Perciphull Campbell

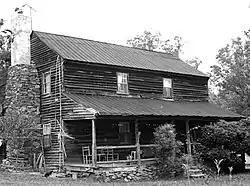
Perciphull Campbell House in 1981

Perciphull built his first home on Hunting Creek in about 1820. This property included a smoke house, main house in the I-frame style, grist mills powered by the Hunting Creek using tubs, slaves, and later a covered bridge over the Hunting Creek. The principal crops on the estate were wheat, rye, oats, and corn (most widely produced).